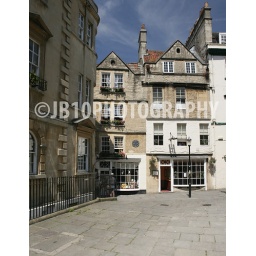
The oldest building in Bath, Sally Lunn's (that's the one at the bottom of the street on the left-hand side).